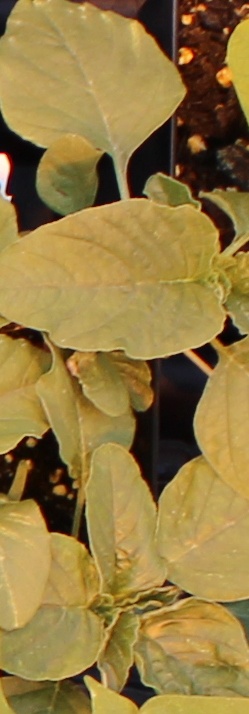
Label: Redroot Pigweed